Mermaids in popular culture

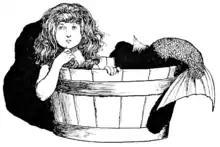
An illustration from a 1913 reprinting of Hans Christian Andersen's 1837 fairy tale "The Little Mermaid"

Mermaids, like many other creatures of mythology and folklore, are regularly depicted in literature, film, music, and popular culture. In the folklore of some modern cultures, the concept of the siren has been assimilated to that of the mermaid. For example, the French word for mermaid is "sirène", Italian "sirena", and similarly in certain other European languages. This usage existed by the Middle Ages.